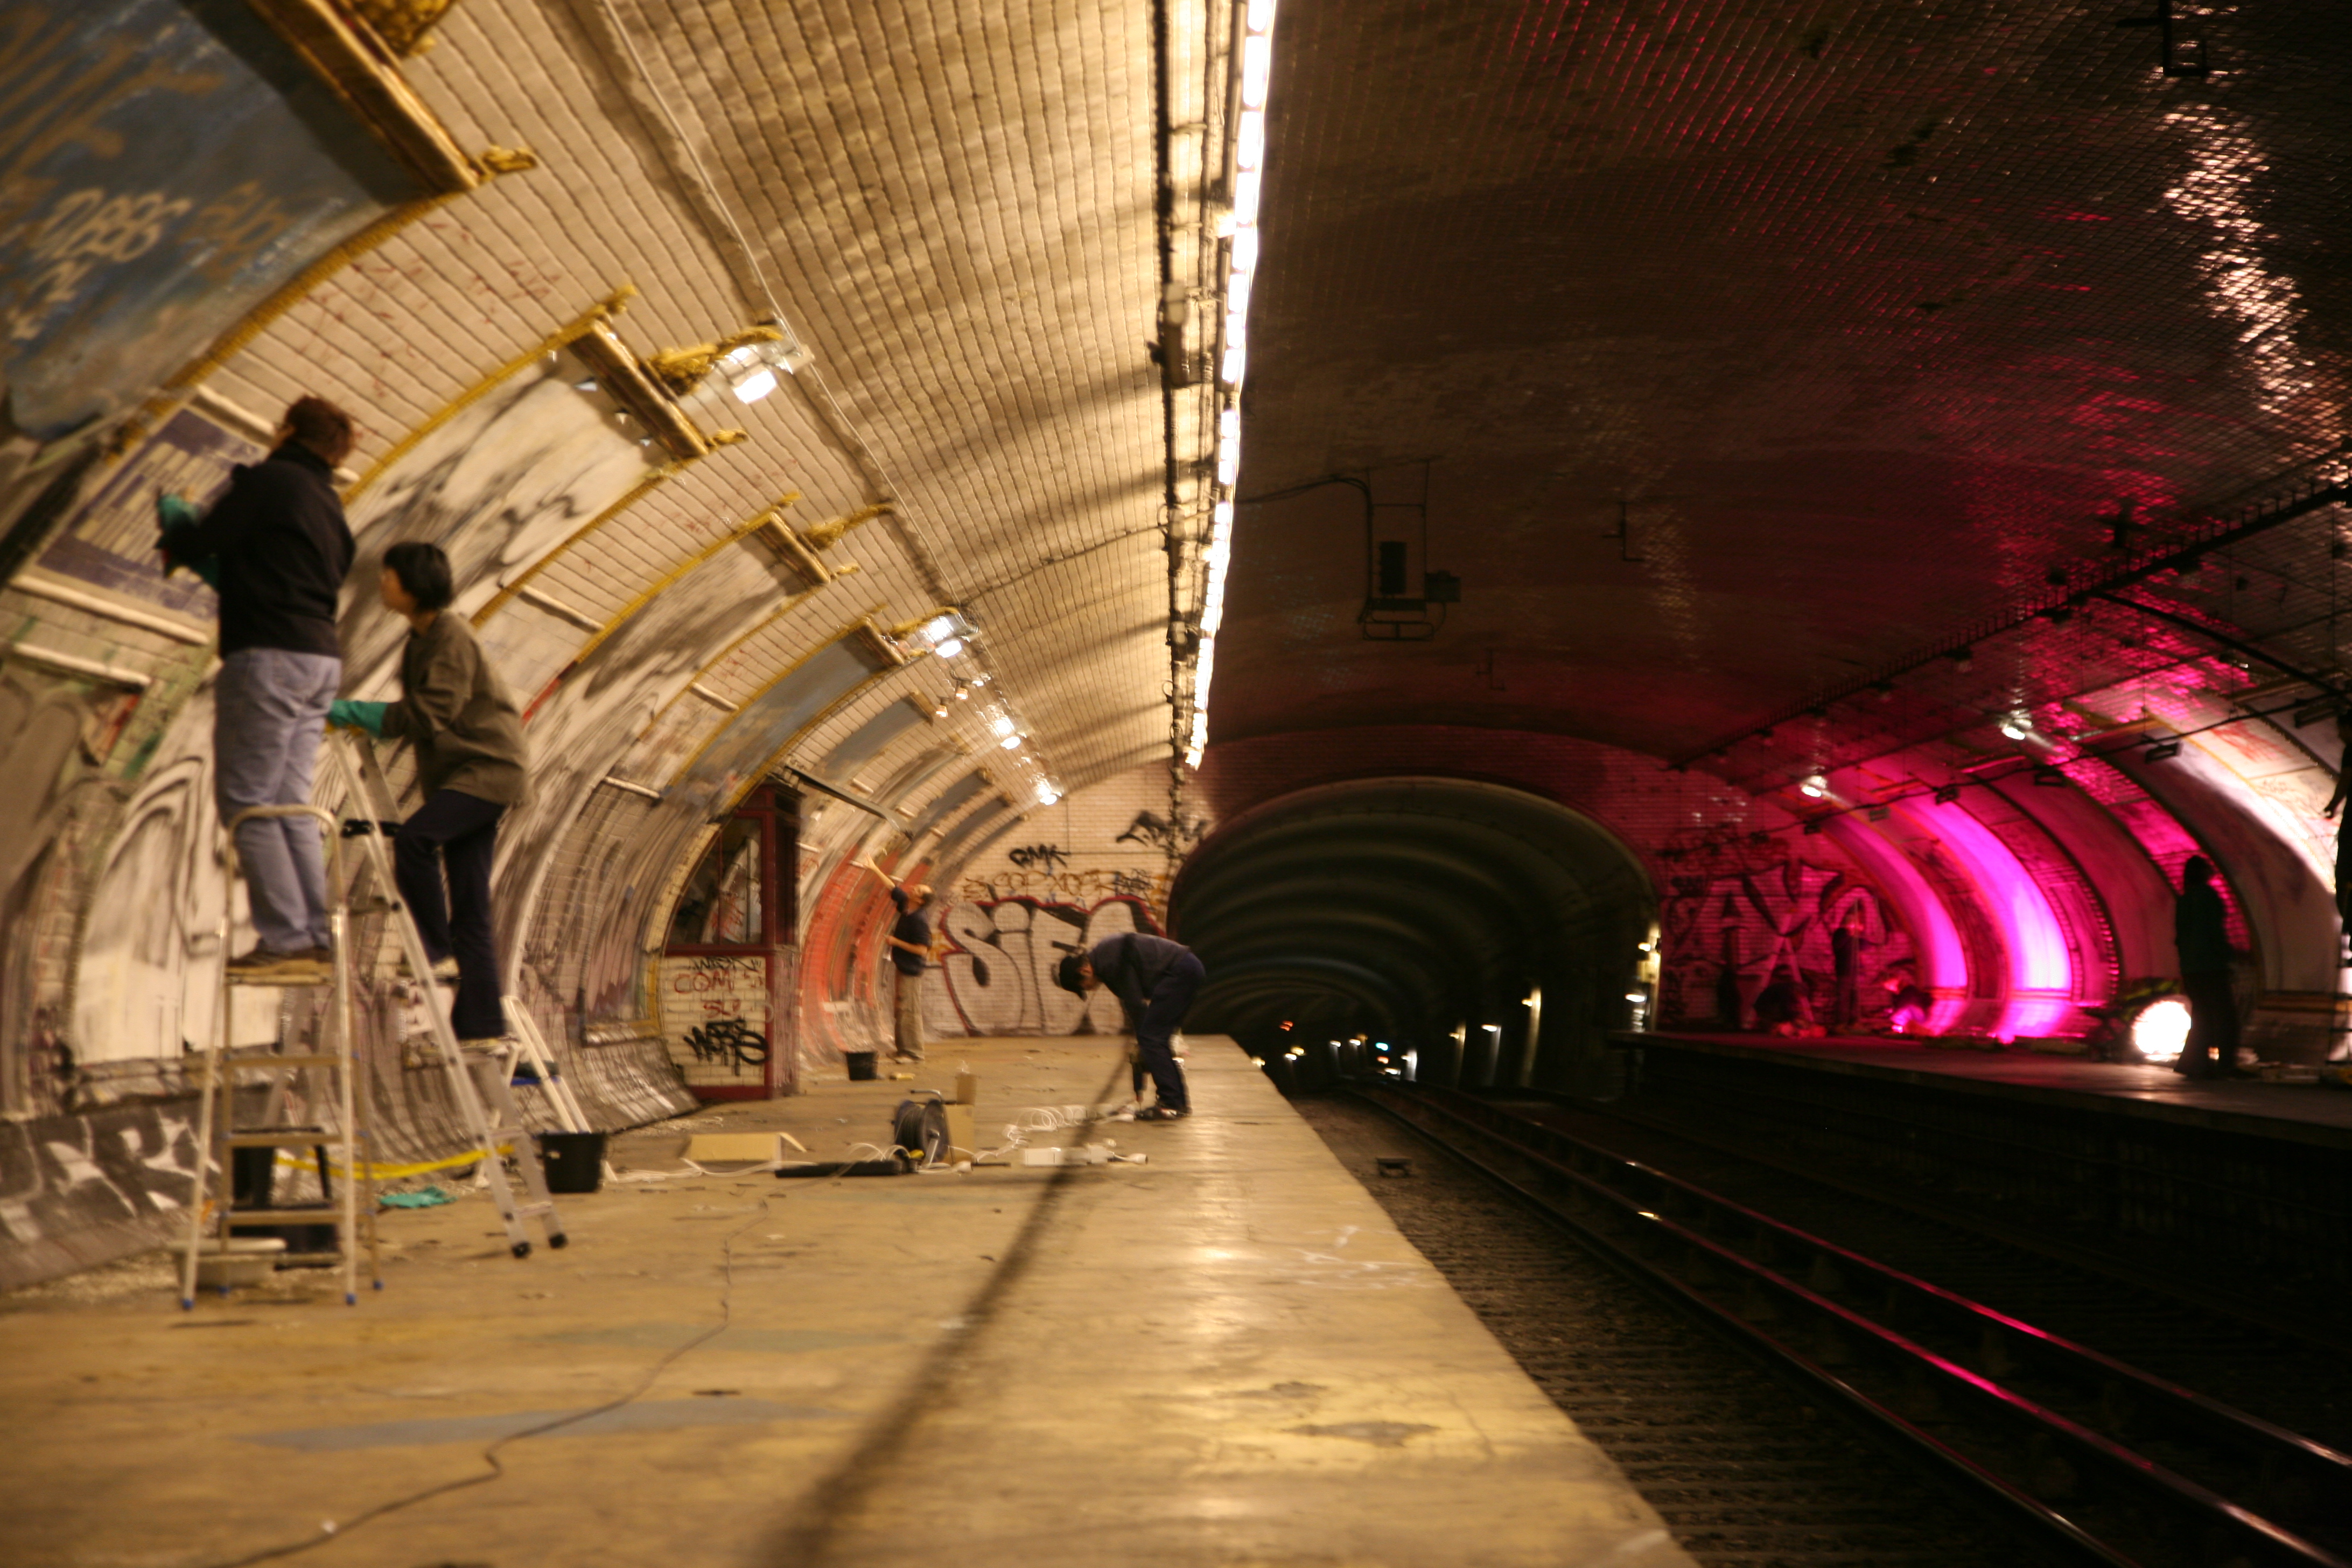
light, night, paris, tunnel, metro, transport, color, platform, graffiti, public transport, art, infrastructure, tag, bnf, hell, installation, x, ratp, enfer, croixrouge, calbum, laurentungerer